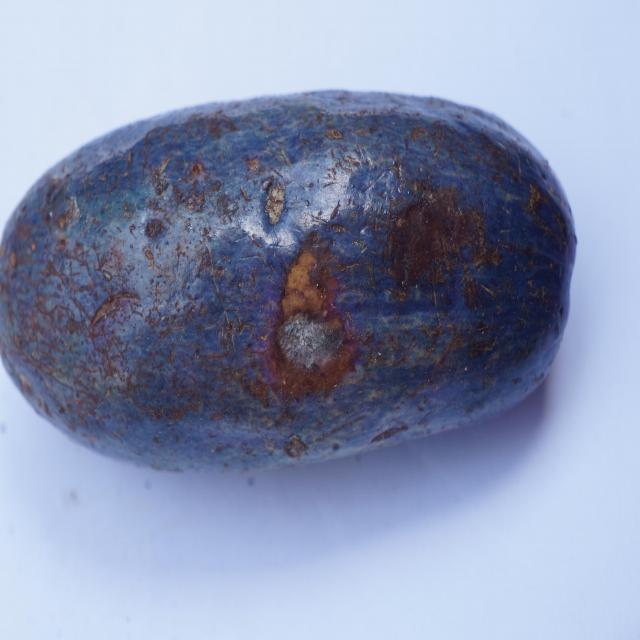
Plum grade: unaffected